Britain's Imperial Air Routes, 1918 to 1939

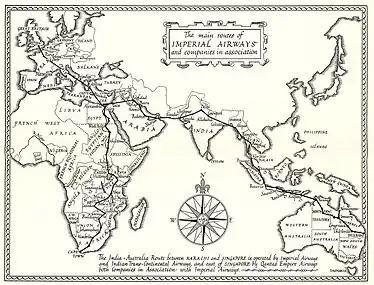
Imperial routes April 1935, as illustrated in the book

A revised version was published in 2016, by Fonthill. Covering 349 pages, the book contains 26 chapters, an introductory publisher's note, eight appendices, and endnotes. The book begins with a map of the India to Australia route between Karachi and Singapore, operated by Imperial Airways and India Trans-Continental Airways, and east of Singapore by Qantas Empire Airways, both in association with Imperial Airways, and ends with a bibliography, but without an index. There are 74 photographs occupying the centre pages, and a few further route maps interspersed on other pages, as well as several tables explaining costs.